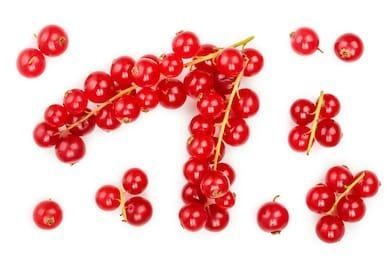
Label: redcurrant